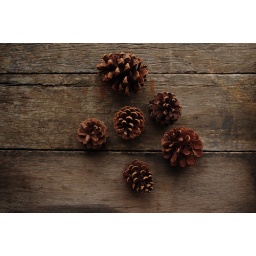
putting pine cones around the house for the holidays.